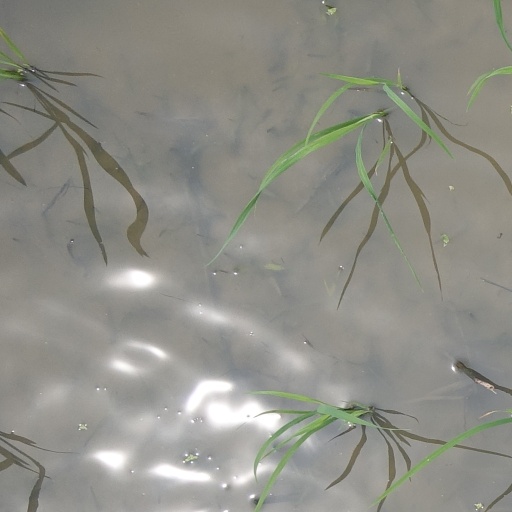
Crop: rice